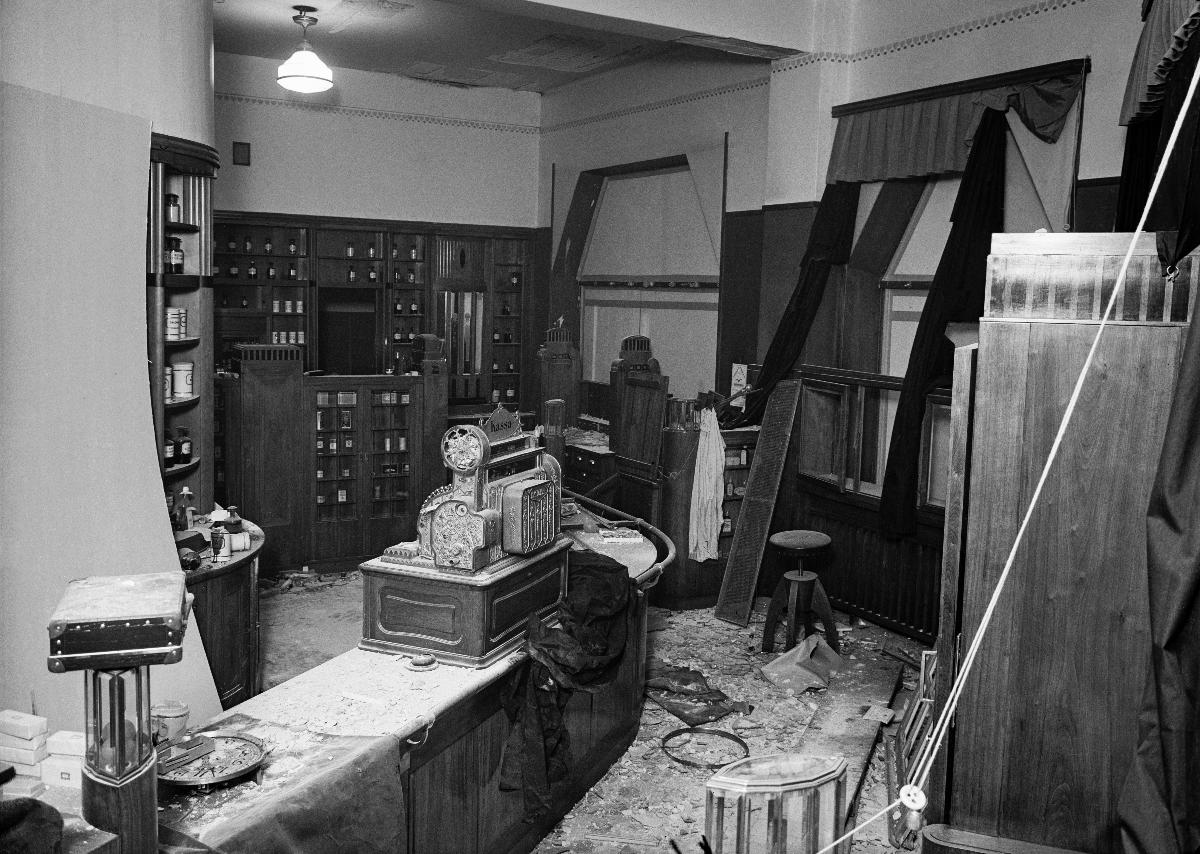
Joutsen Apteekki pommitusten jälkeen
Apoteket Svanen efter bombardemang; Pharmacy Swan after bombings
sisällön kuvaus: Helsingin Joutsen Apteekki pommitusten jälkeen 1939-1940. content description: The Swan Pharmacy in Helsinki after bombings 1939-1940. innehållsbeskrivning: Apoteket Svanen i Helsingfors efter bombardemang 1939-1940.
Kuvaaja: Sundström, Hugo, kuvaaja
Vuosi: 1900
Paikka: Suomi, Uusimaa, Helsinki; Eerikinkatu, Lapinlahdenkatu; Eriksgatan, Lappviksgatan
Aiheet: pommitukset; sodat; rakennukset; tuhoutuminen; HBL; bombardments; wars; buildings; destruction (passive); war; bombing; destruction; bombningar; krig; byggnader; bli förstörd; bombardemang; förstörelse